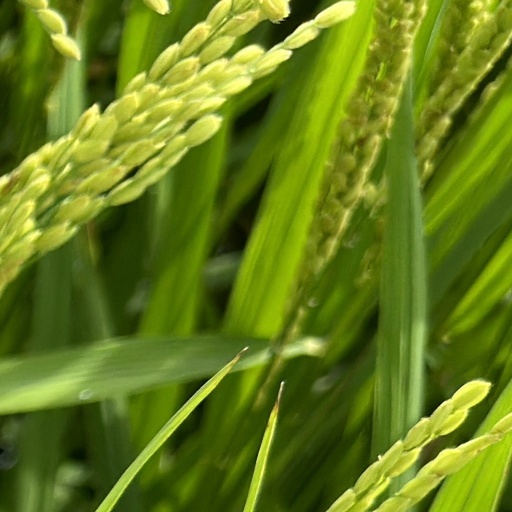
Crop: rice